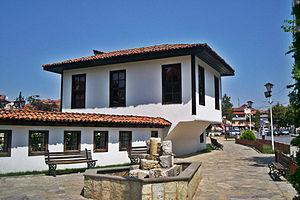
Cet article propose une liste des monuments culturels du Kosovo. Elle intègre des monuments inscrits dans les registres de l'Institut pour la protection du patrimoine de la République de Serbie et sur la liste de l'Académie serbe des sciences et des arts, en tant que le Kosovo est encore considéré comme une province autonome par la Serbie et une partie de la communauté internationale ; parallèlement le Kosovo, qui a proclamé son indépendance en 2008, a établi une liste provisoire de monuments culturels.